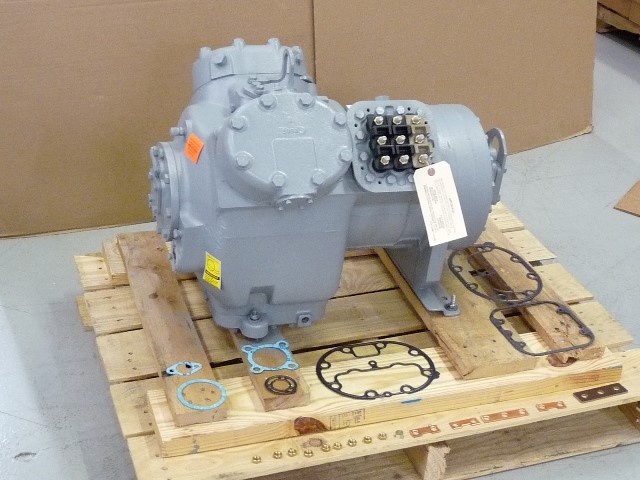
06EF265160
Carrier, Carlyle 25 HP, 575V, 3 PH, R22, REMANUFACTURED, Semi-Hermetic, Compressor Replacement
Brand: Carrier, Carlyle
Category: Hardware > Tools > Compressors